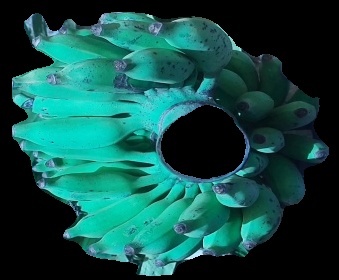
Variety: elakki-bale
Grade: grade3